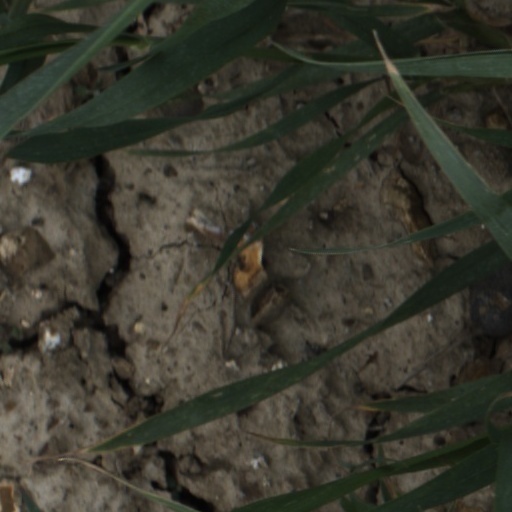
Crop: wheat